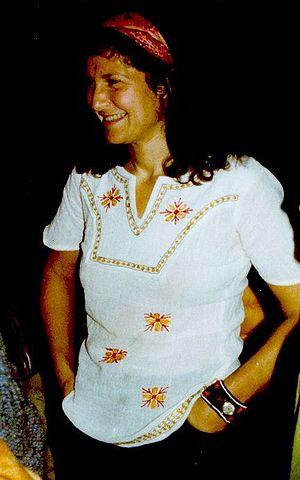
La liste de grimpeurs et d'alpinistes est la liste des personnes notables pour leurs activités d'alpinisme, d'escalade.